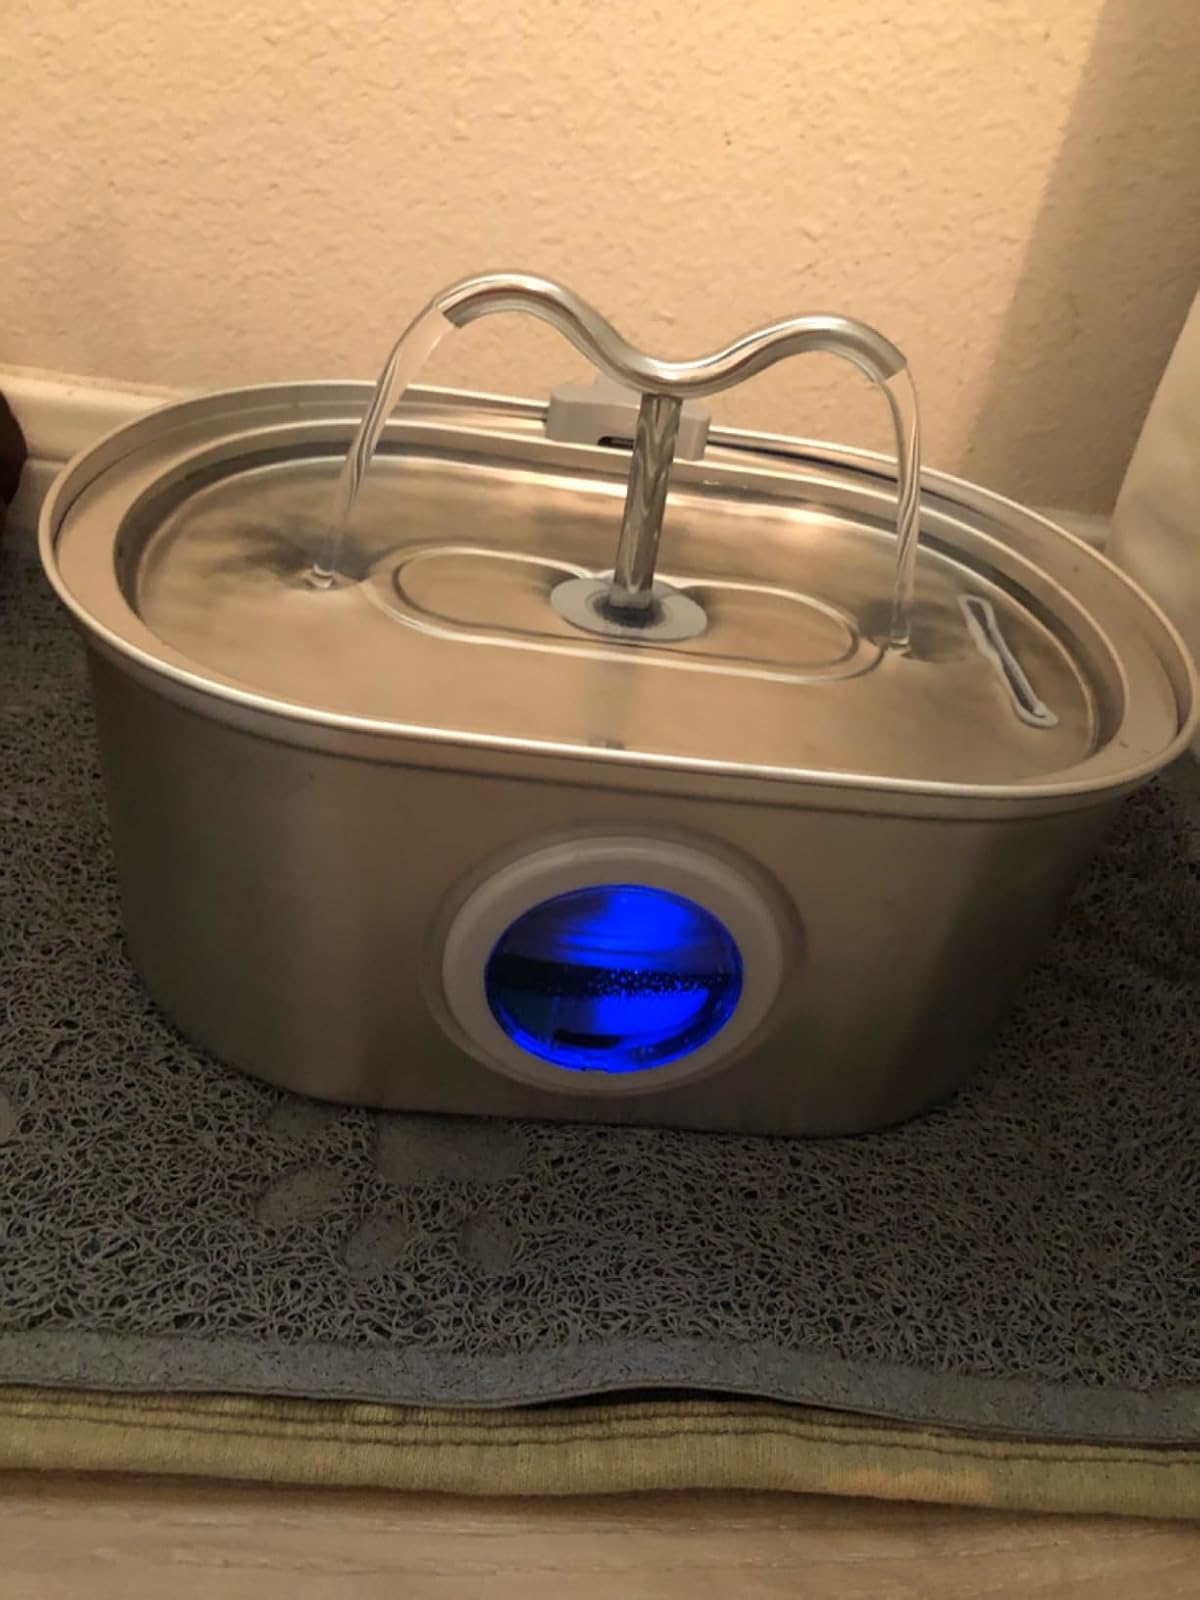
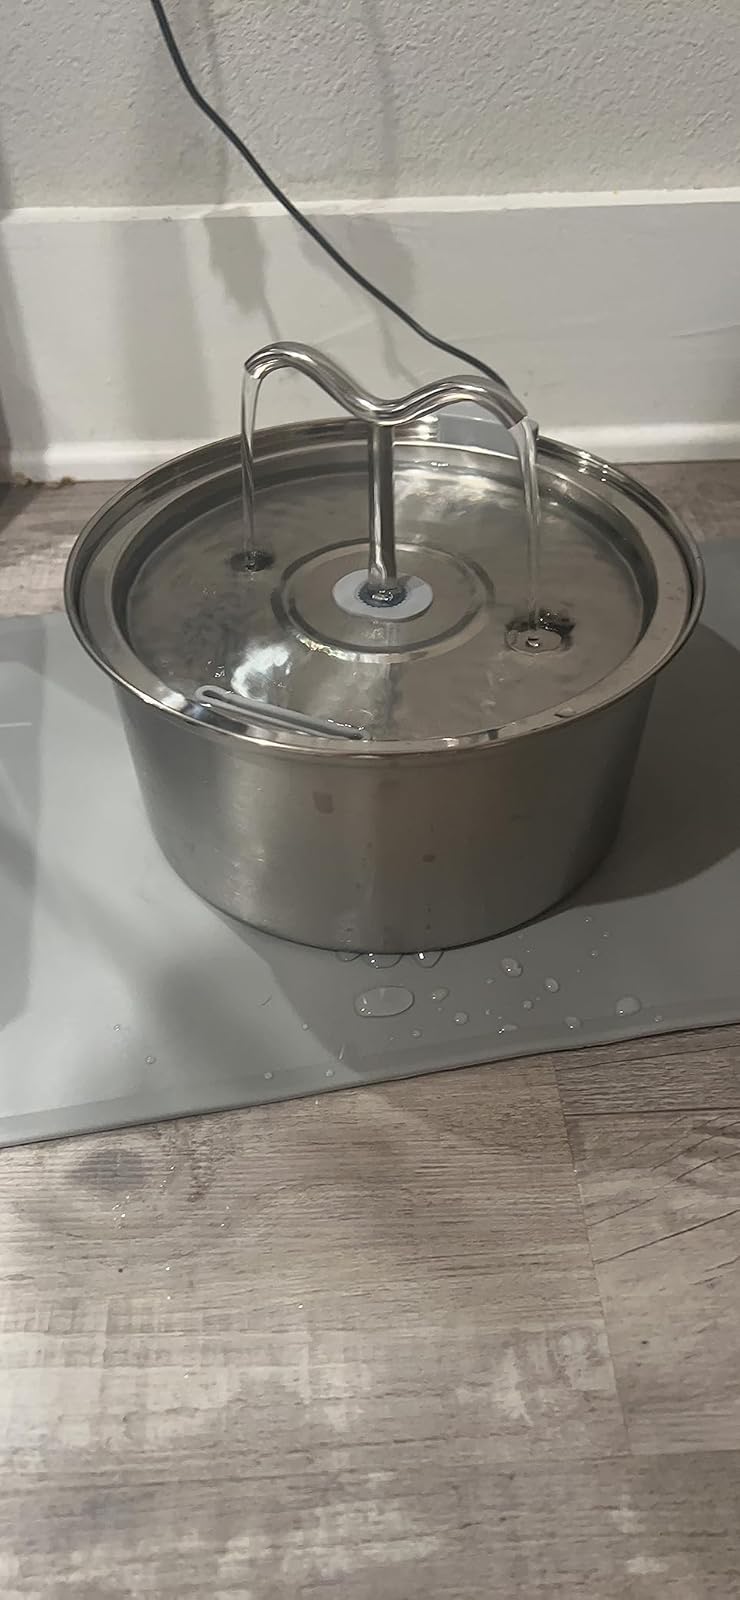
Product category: items_bowl
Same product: no